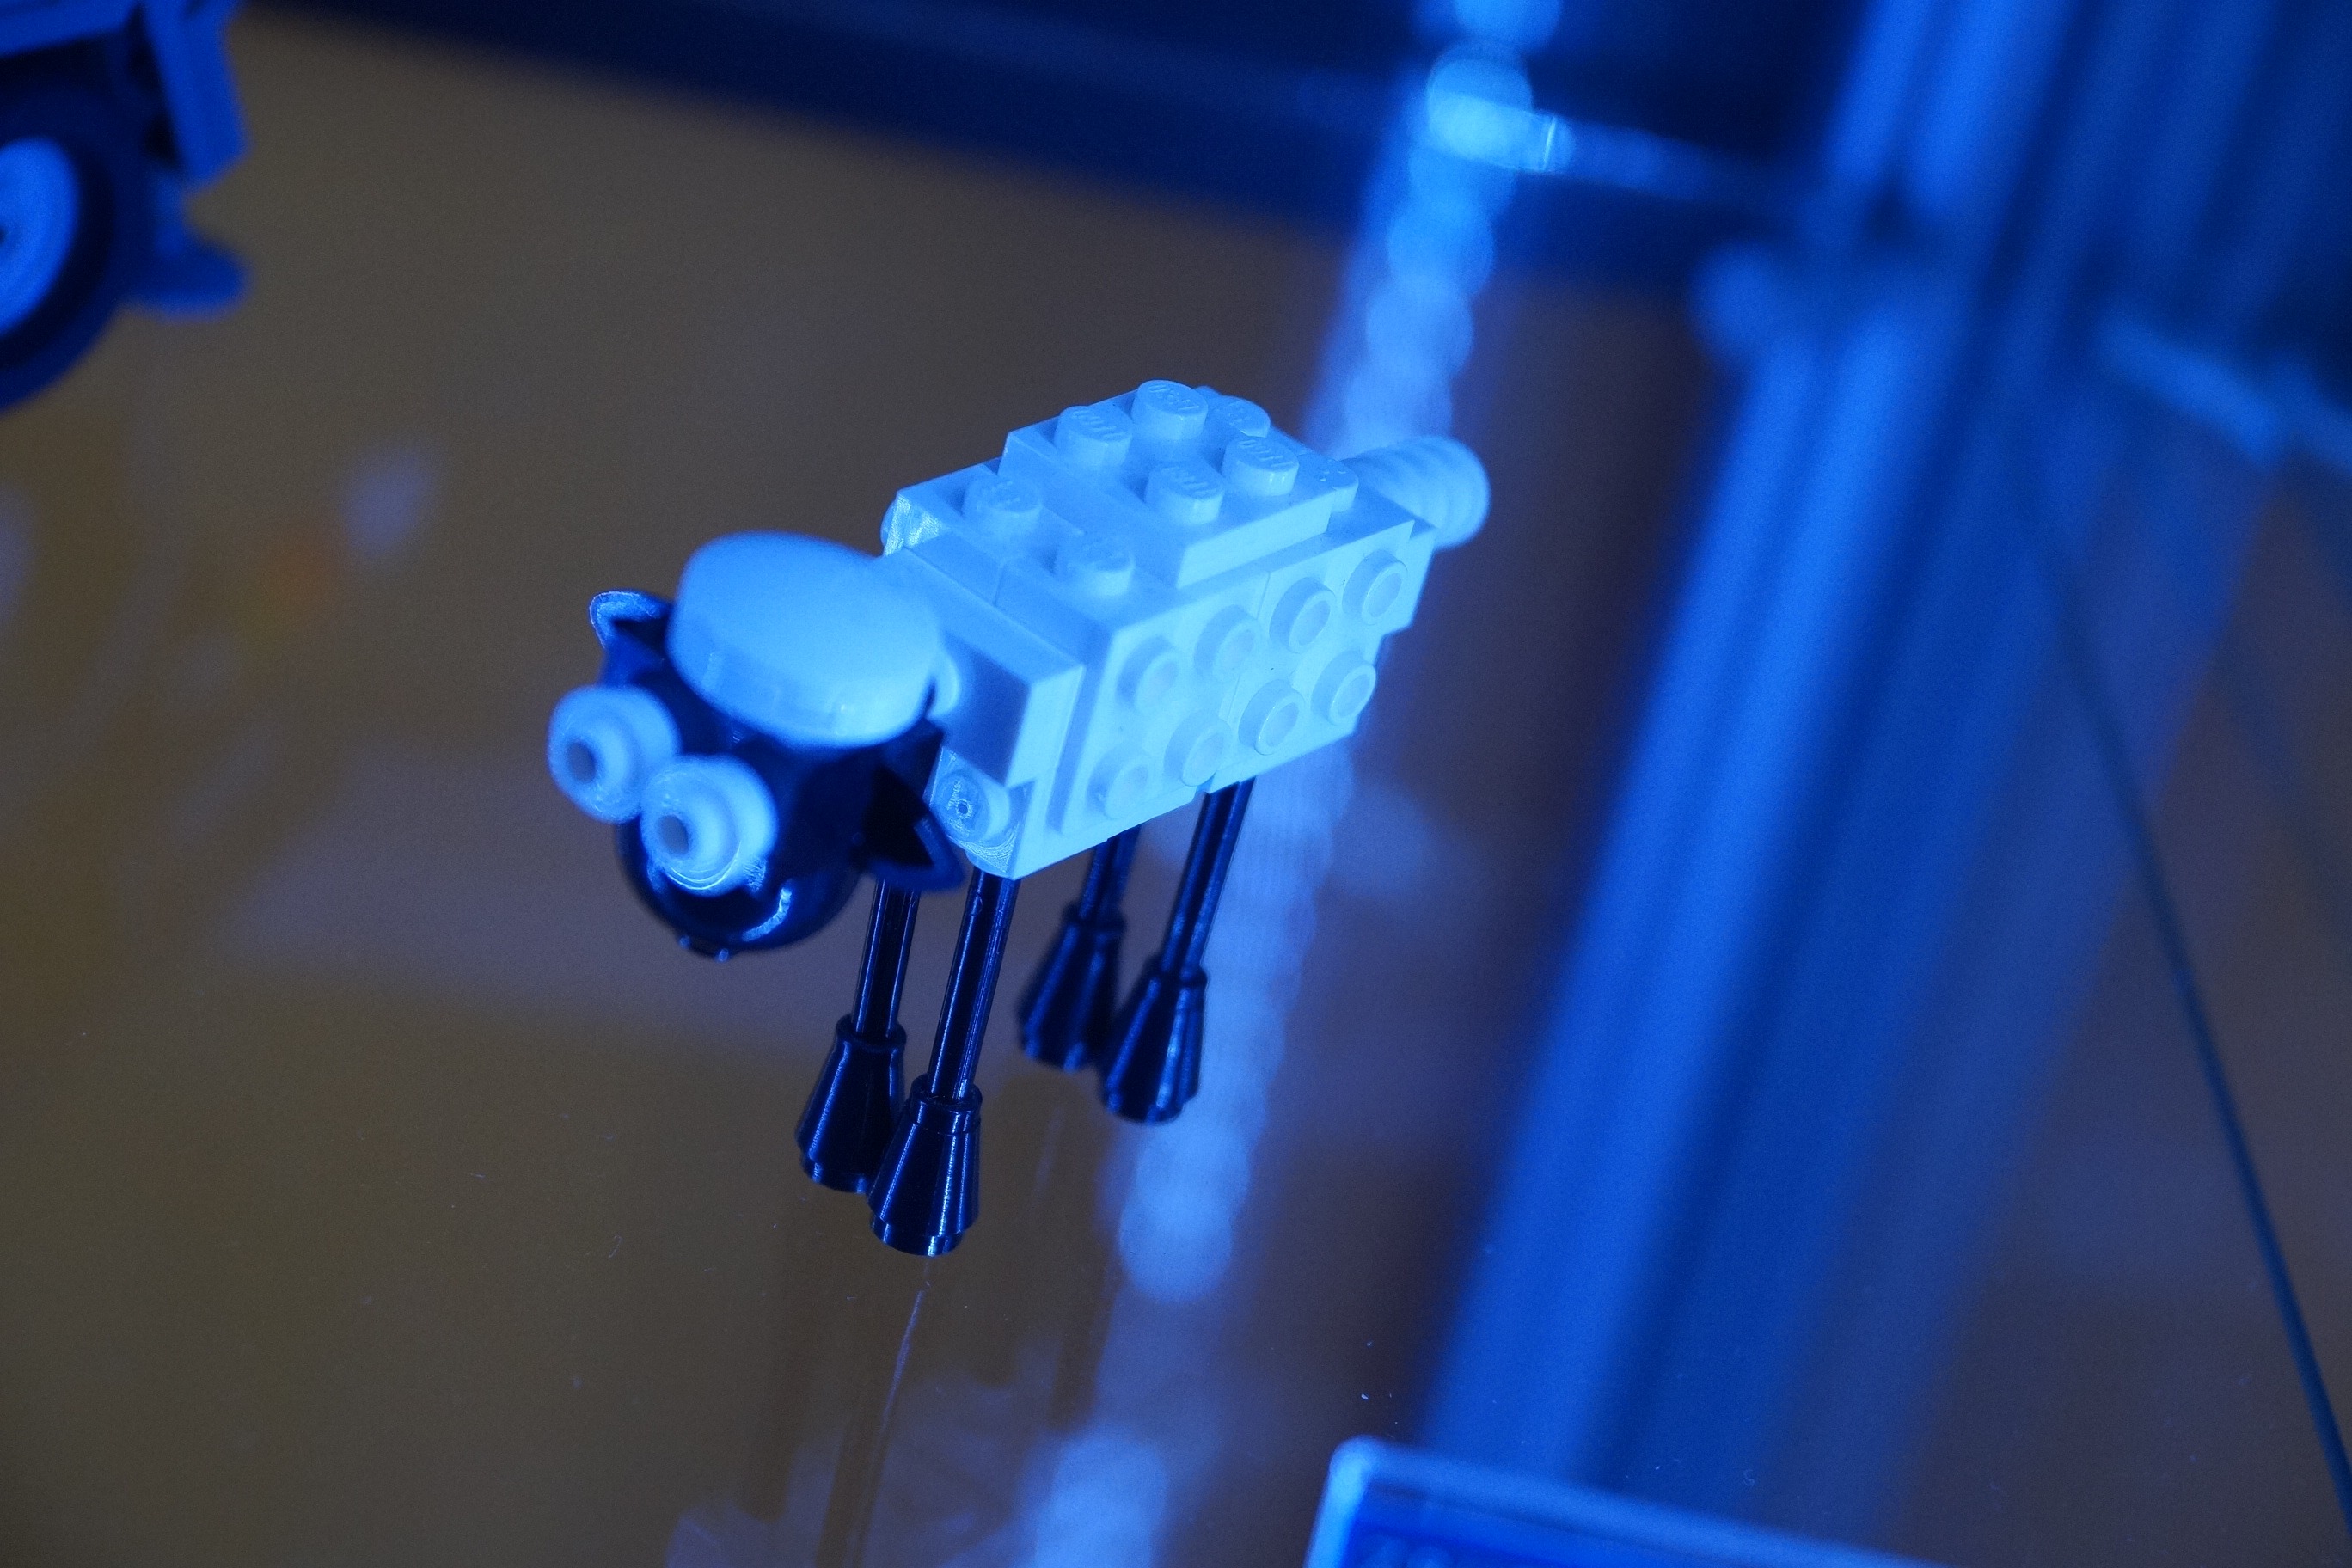
light, color, sheep, blue, expo, toys, lego, screenshot, macro photography, building blocks, legos, atmosphere of earth, shoun the sheep